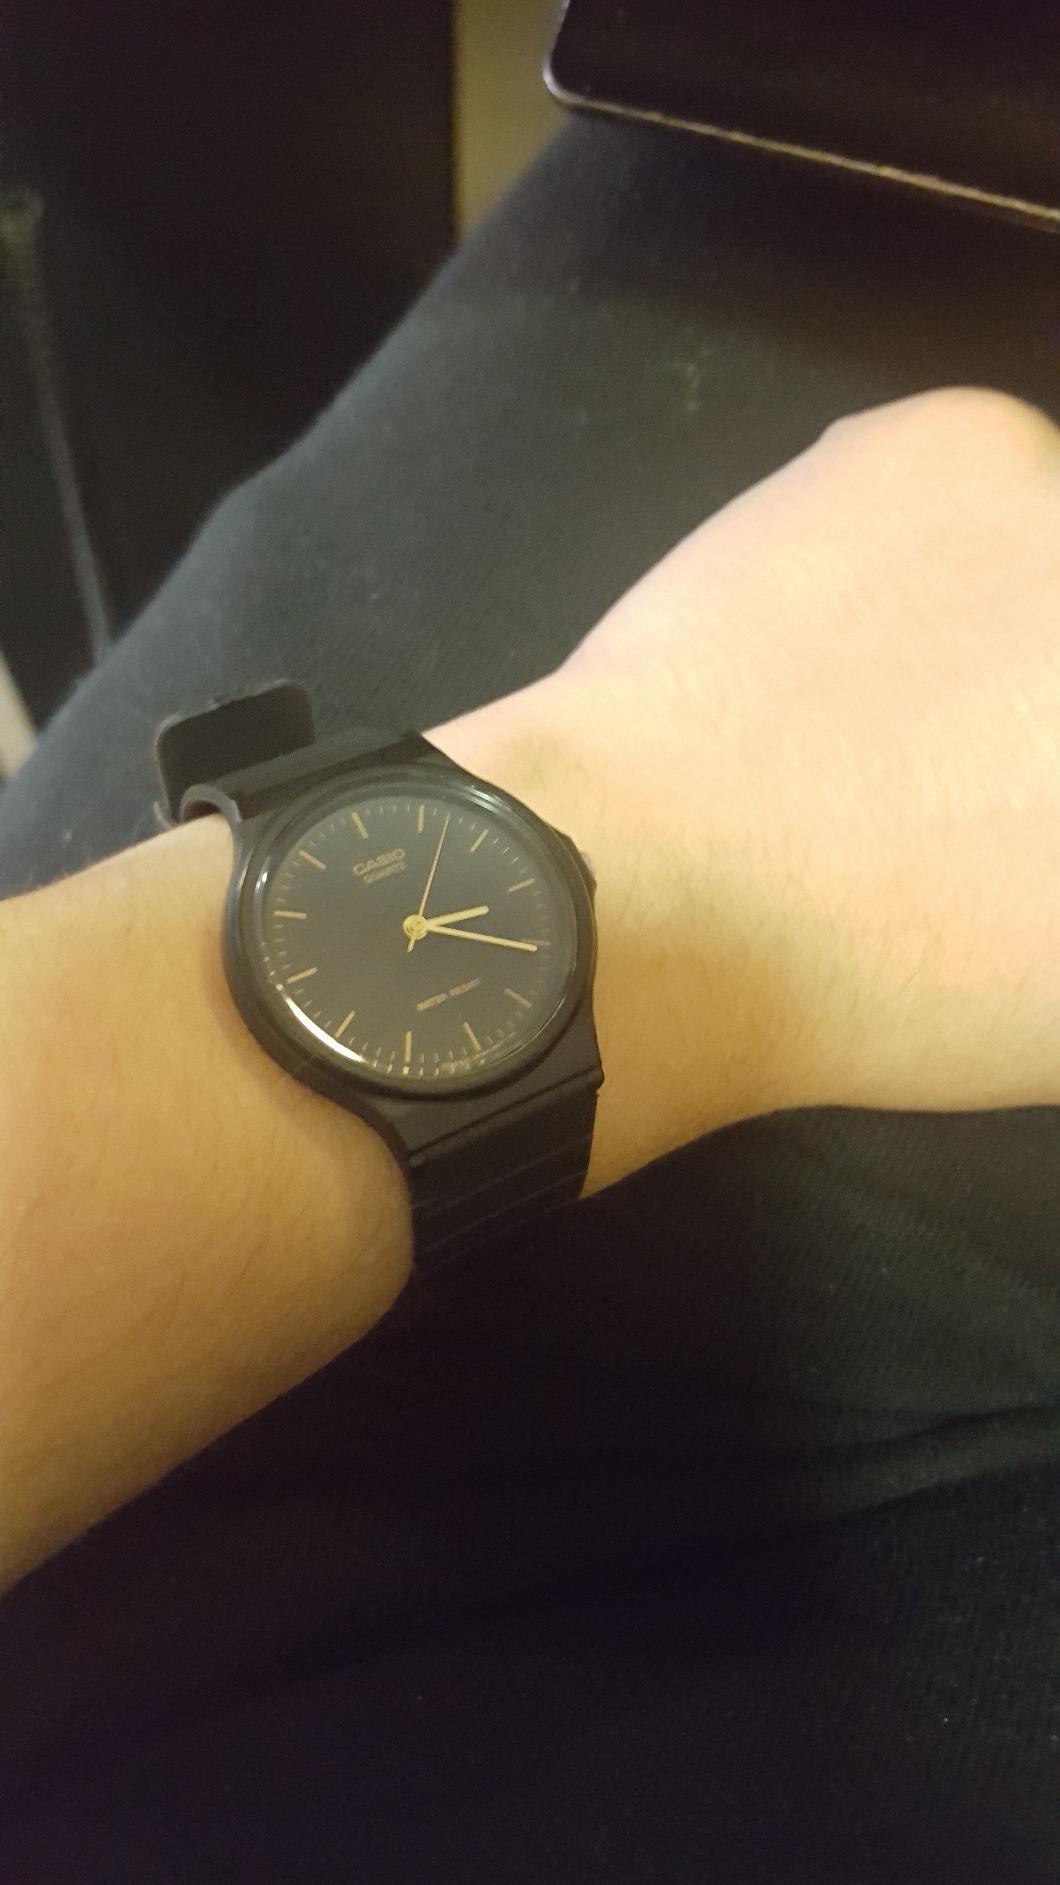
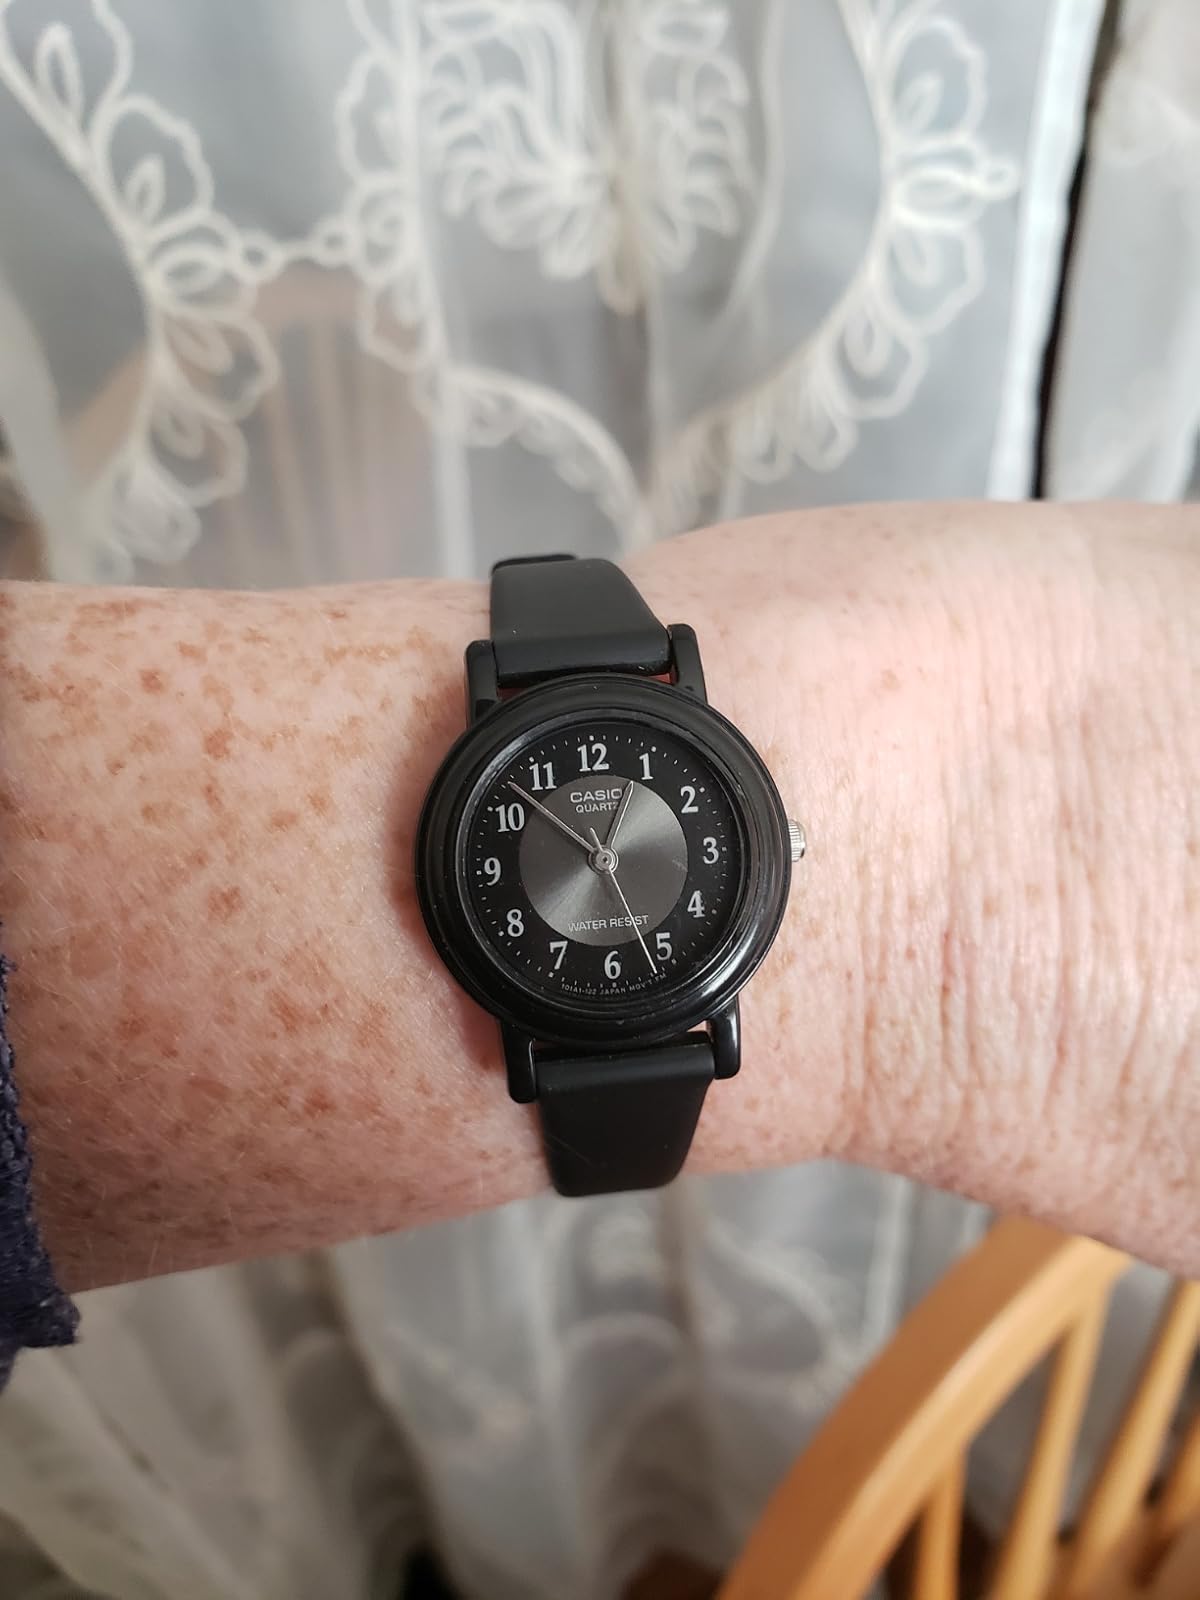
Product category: accessories_watch
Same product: no